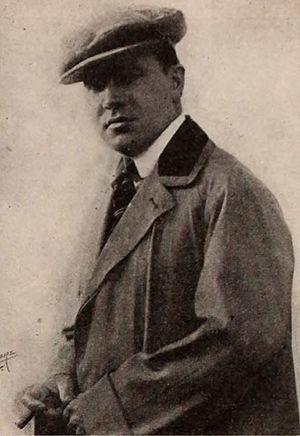
Robert Thornby, né à New York le 27 mars 1888, et mort à Los Angeles le 6 mars 1953, est un acteur et réalisateur américain de l'époque du cinéma muet.